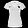
Label: T - shirt / top